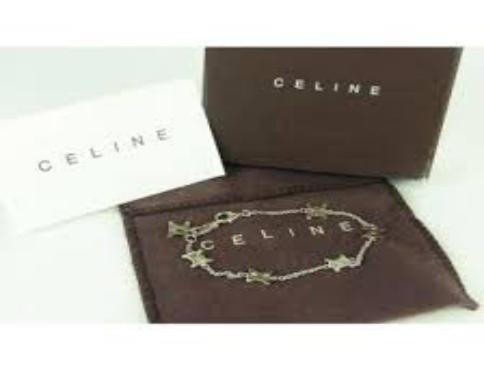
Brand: Celine
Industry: Clothes